Hizbul Mujahideen

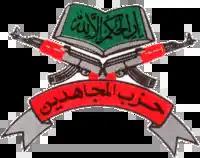
Official logo

Hizbul Mujahideen, also spelled Hizb-ul-Mujahidin, is a Pakistan-based Islamist militant organisation that has been engaged in the Kashmir insurgency since 1989. It aims to separate Kashmir from India and merge it with Pakistan, and is thus one of the most important players in the region as it evolved the narrative of the Kashmir conflict by steering the struggle away from nationalism and towards jihadism.